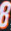
Number: 8